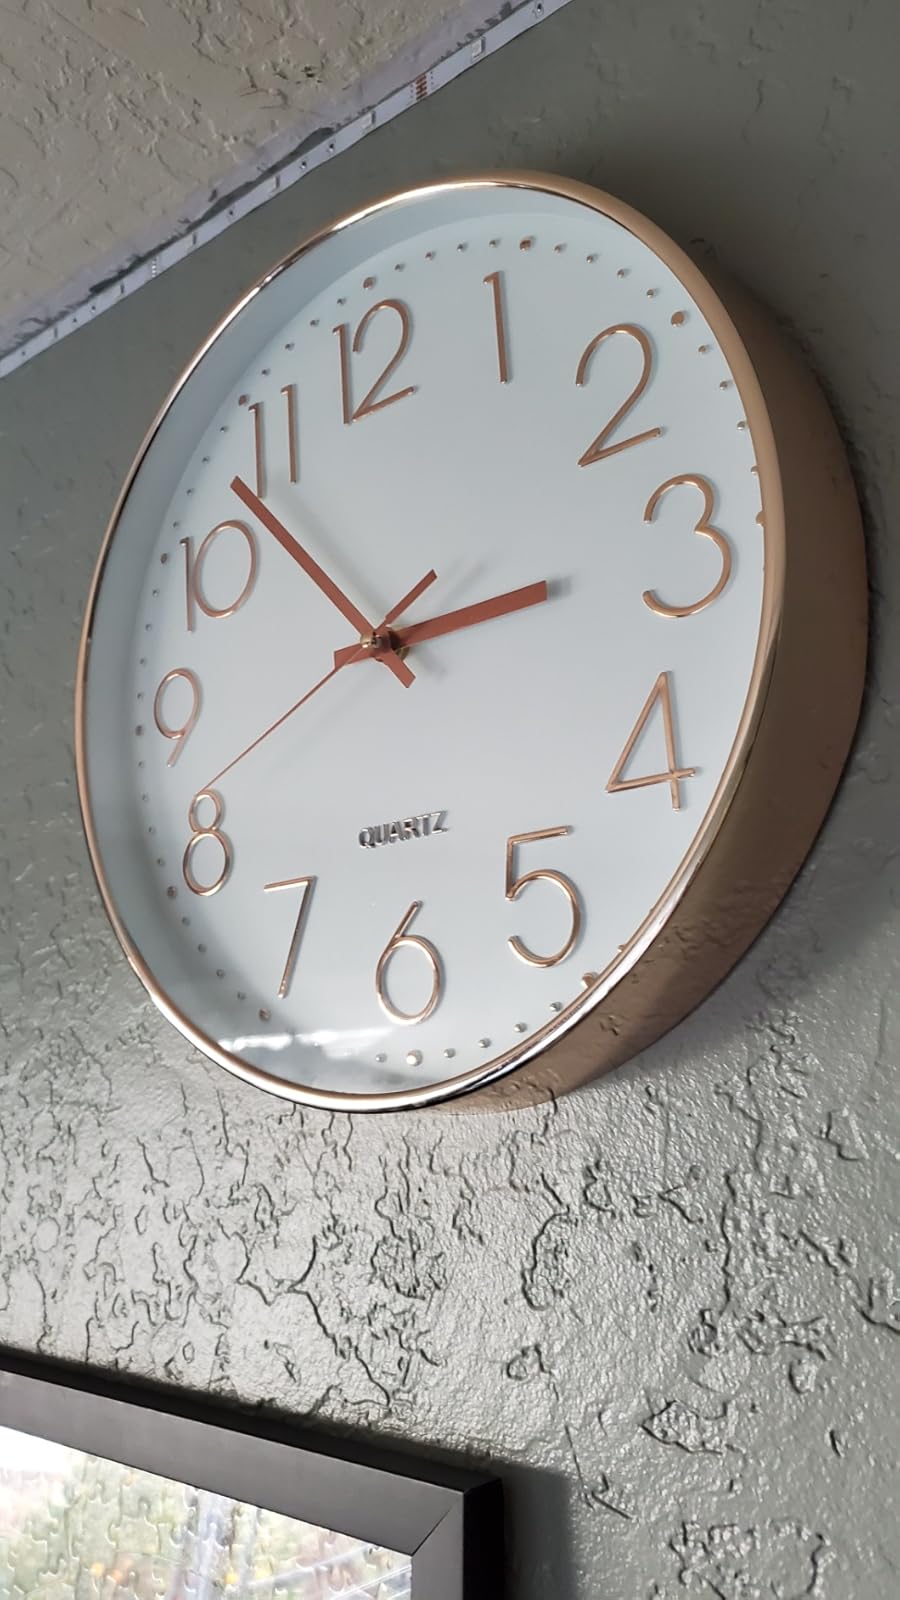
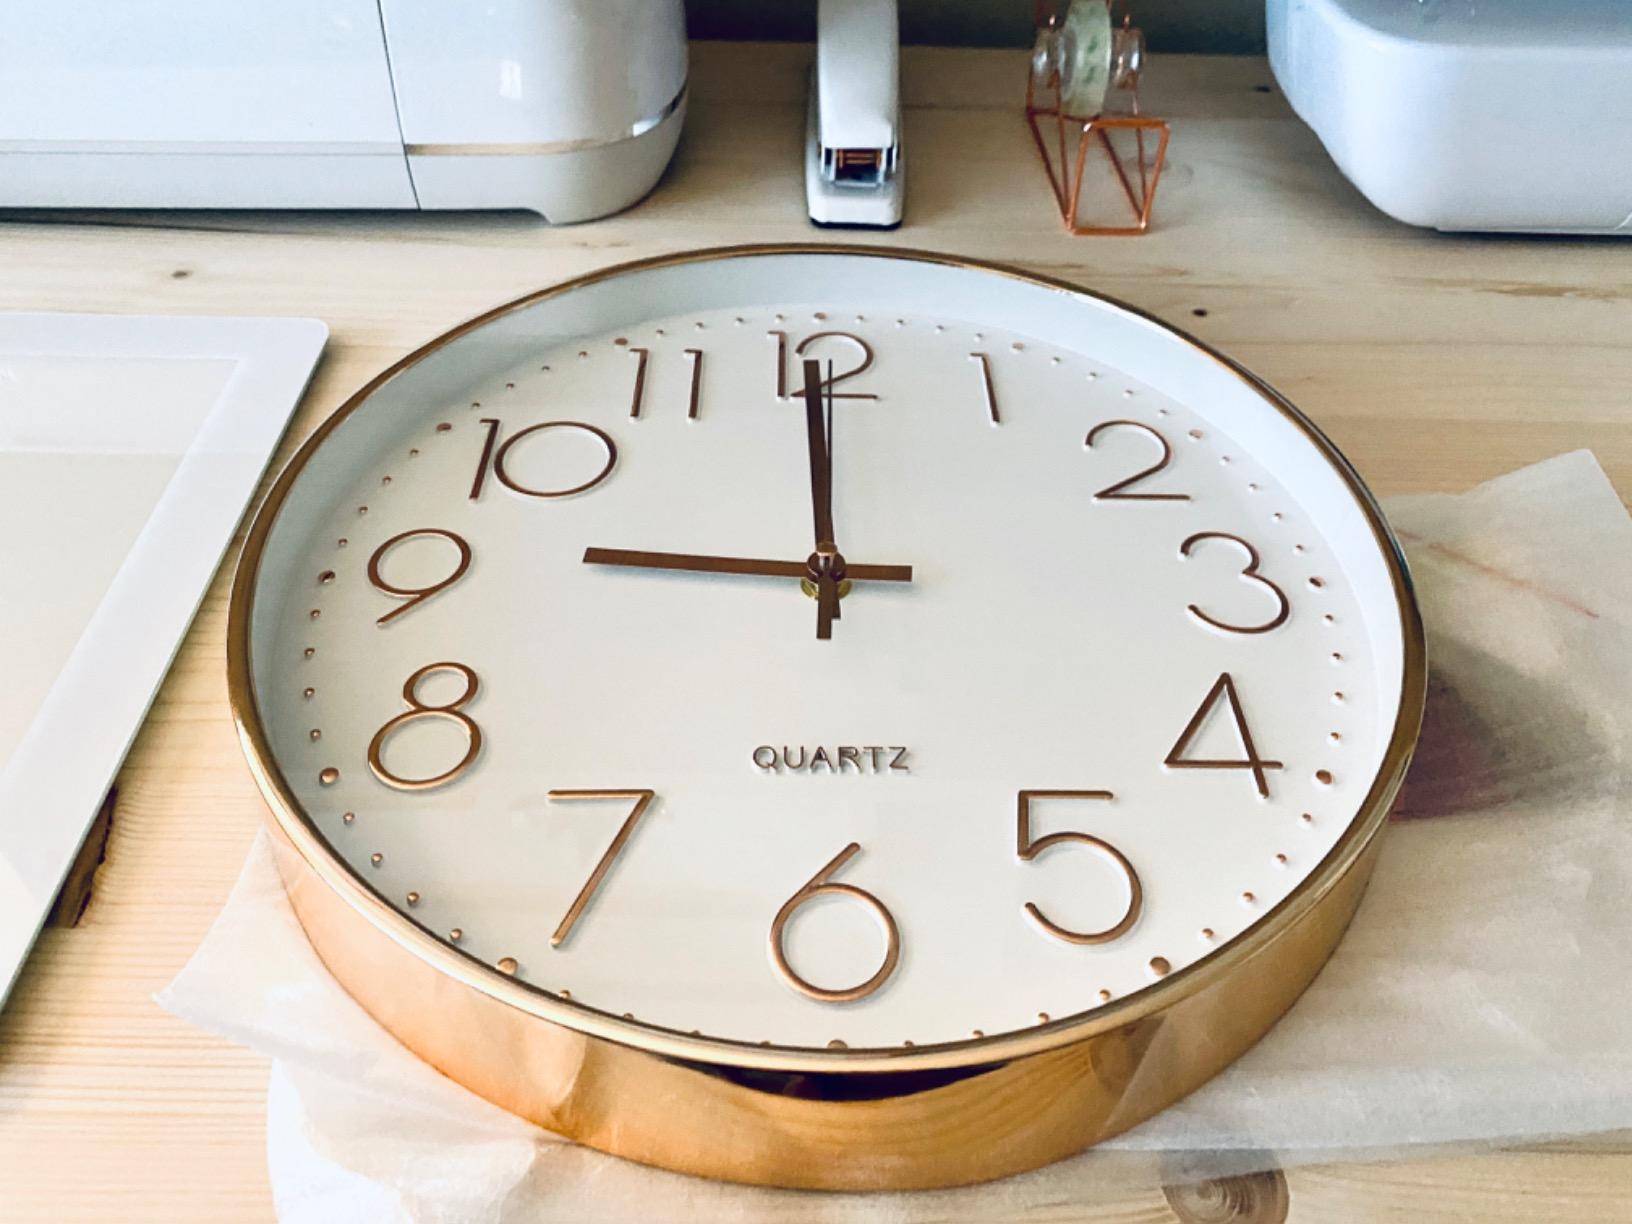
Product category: clock
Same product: yes